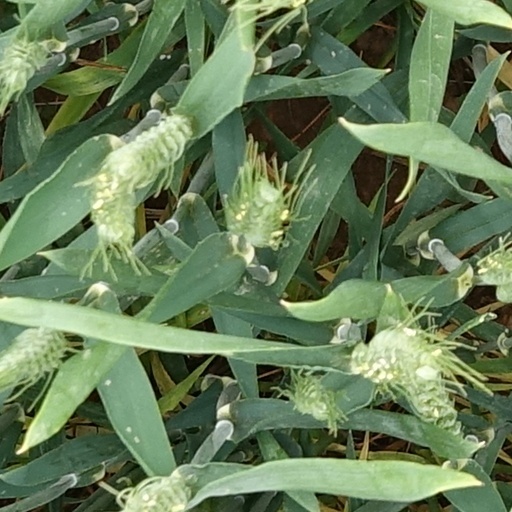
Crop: wheat